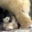
Label: bear